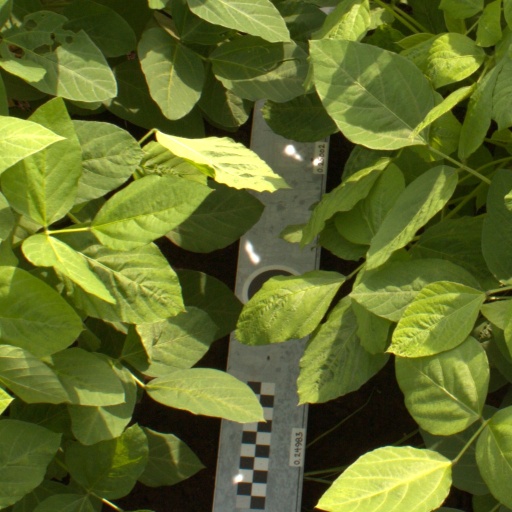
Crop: soybean